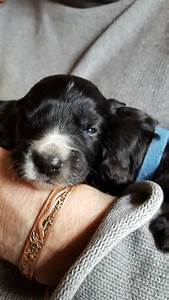
Label: dog